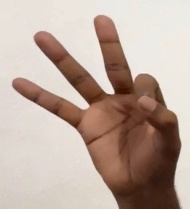
ASL sign: 9